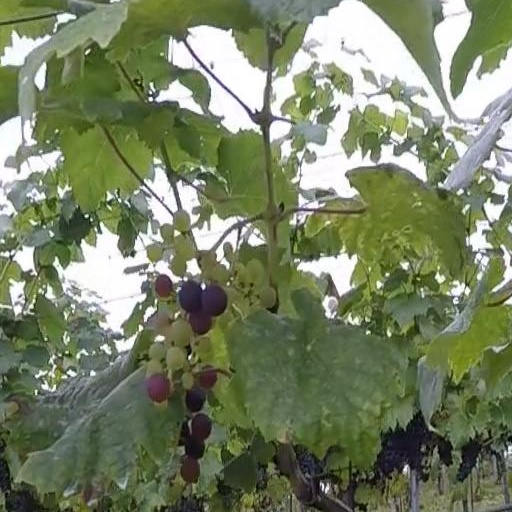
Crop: grape